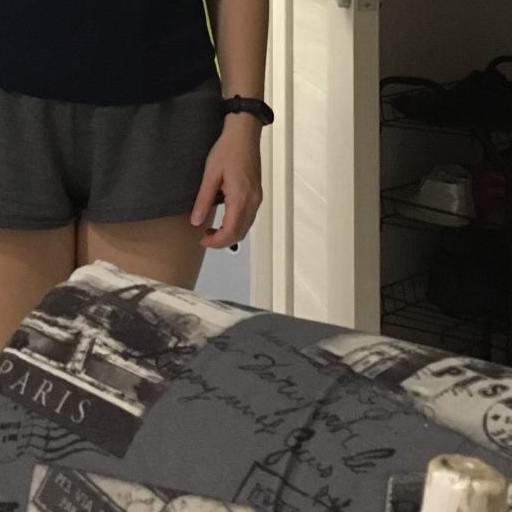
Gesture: no_gesture